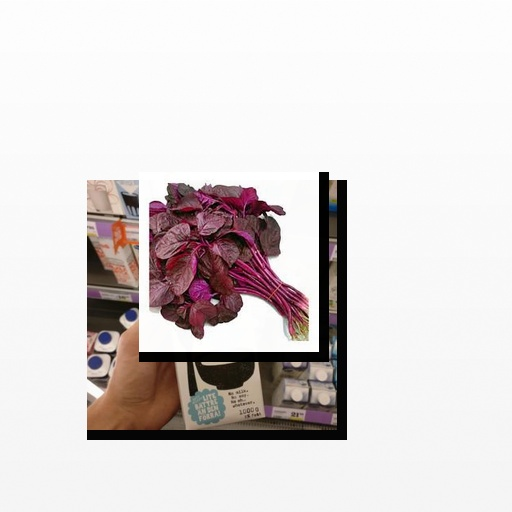
Food items: amaranth, oat_yogurt